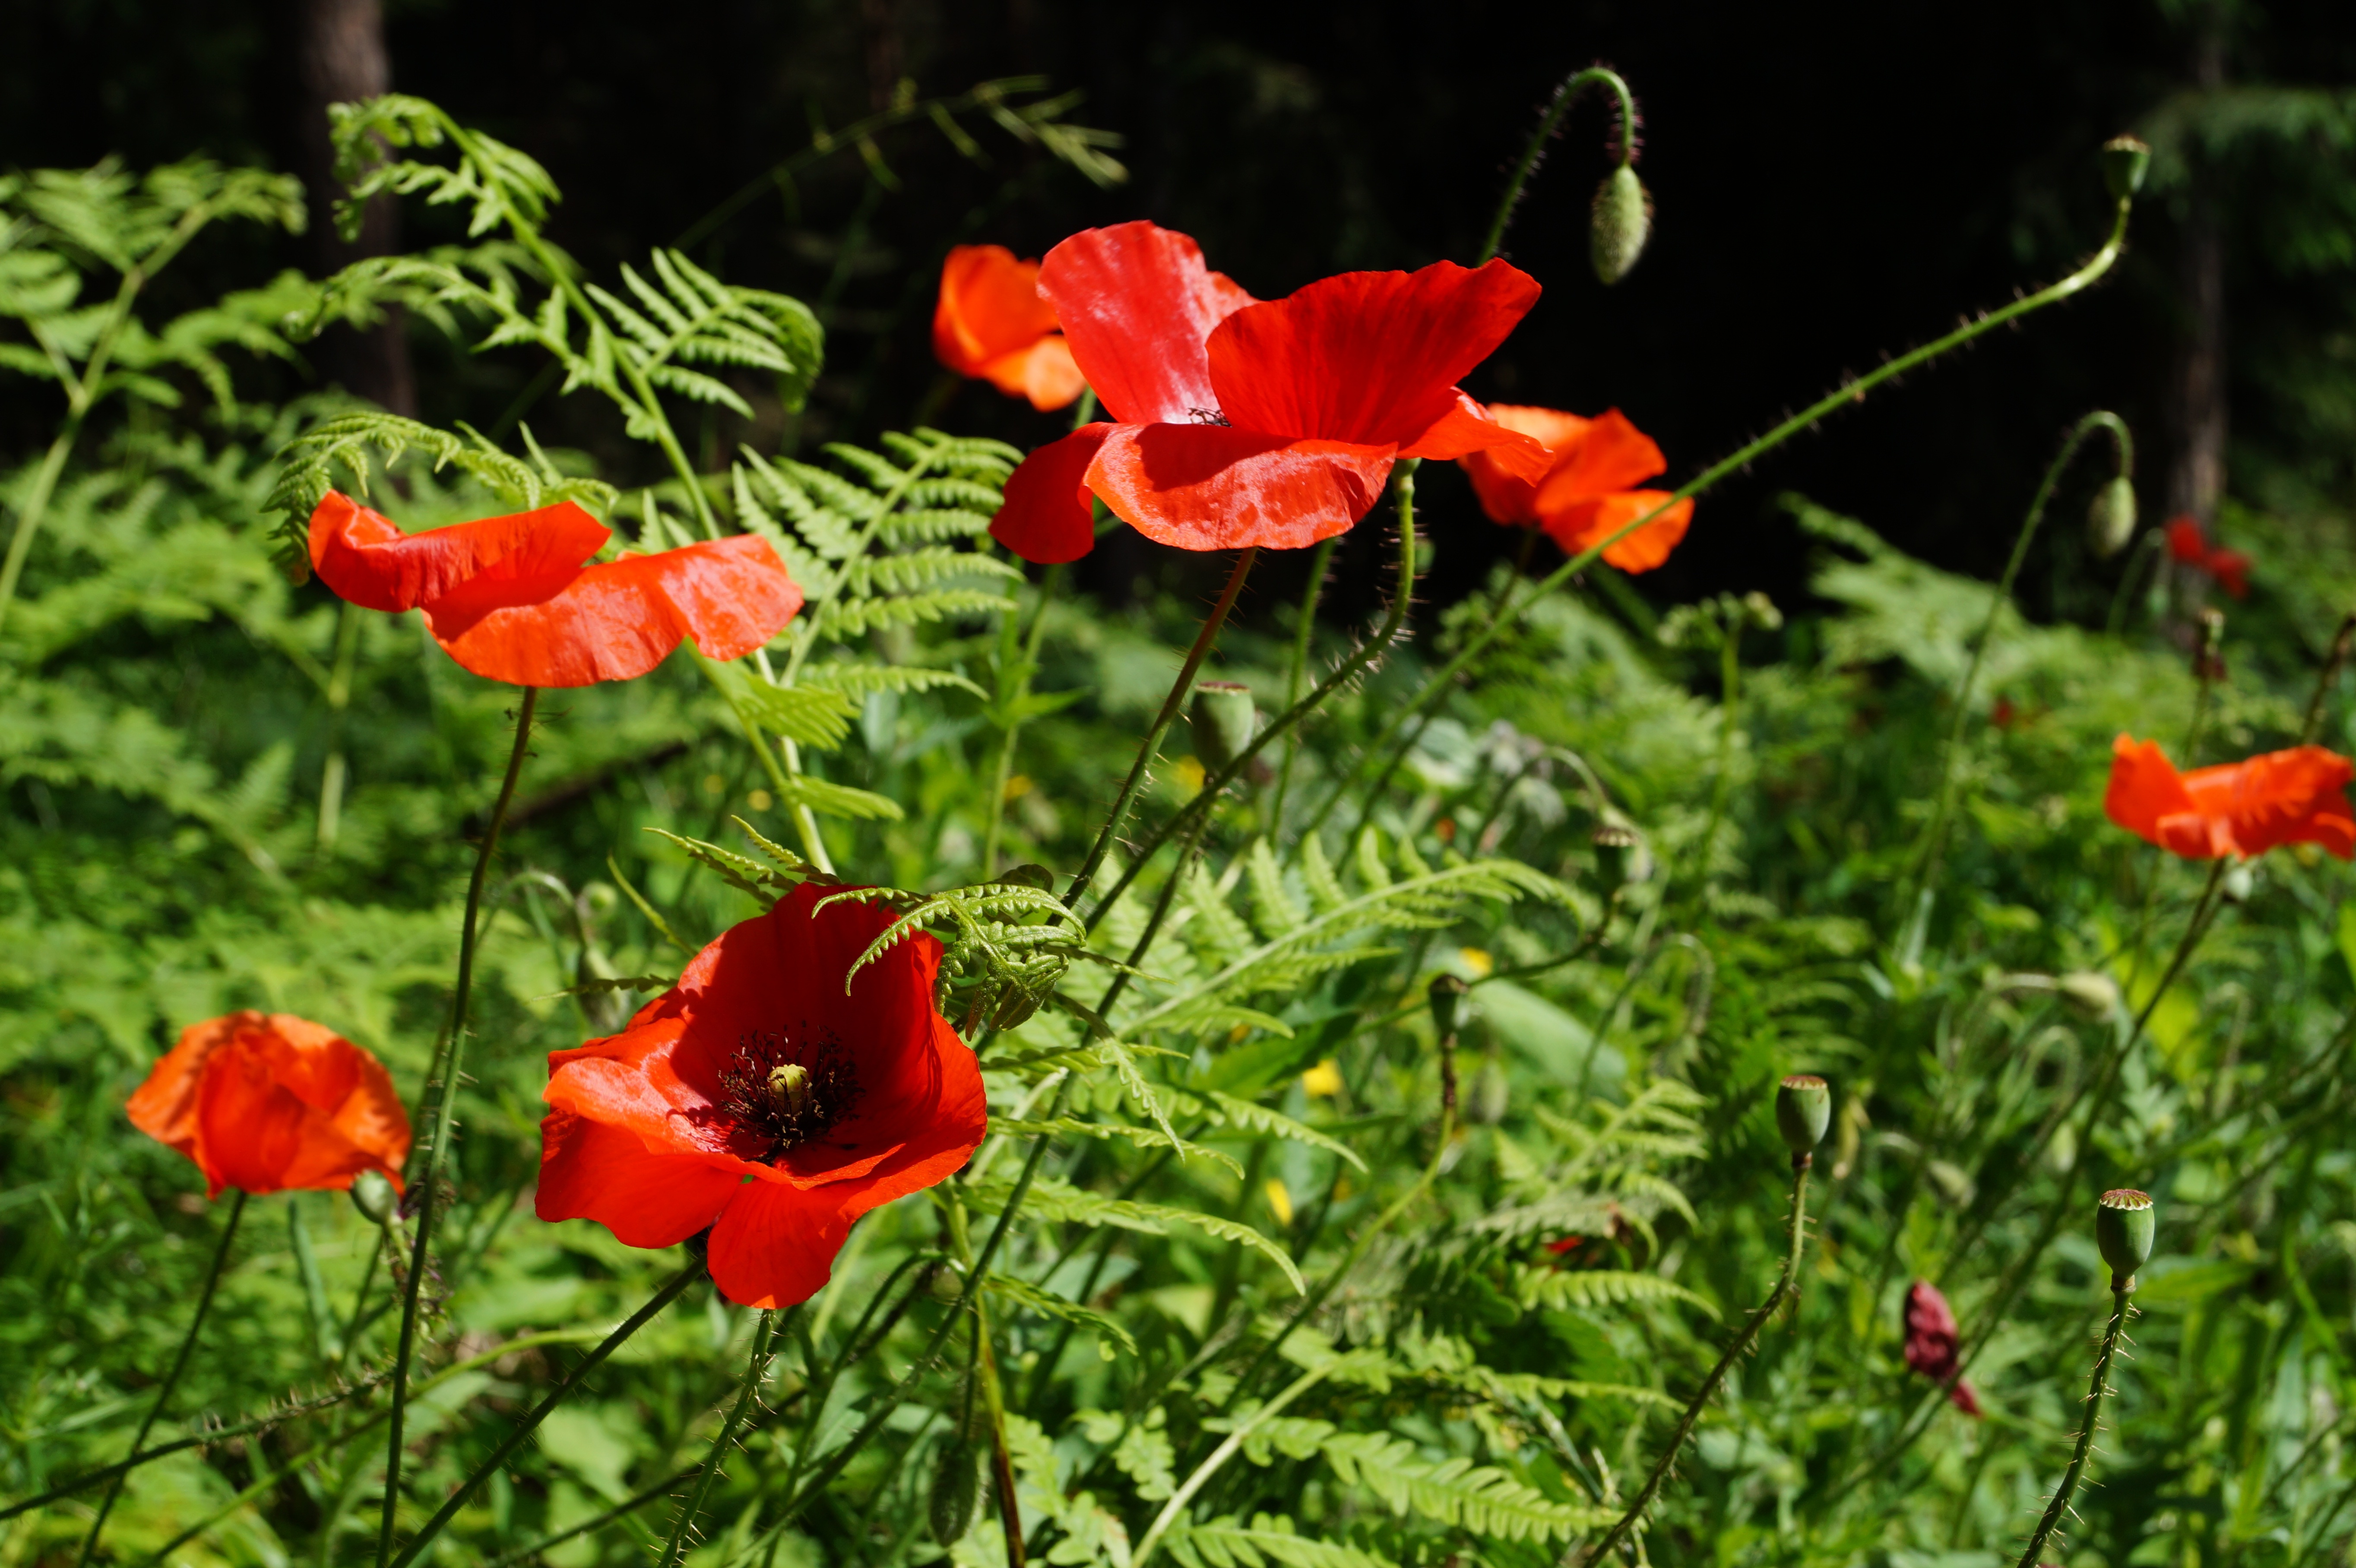
nature, blossom, plant, meadow, flower, petal, bloom, red, botany, close, flora, wildflower, klatschmohn, poppy flower, red poppy, poppy, faded, coquelicot, flowering plant, mohngewaechs, field of poppies, poppy capsule, annual plant, land plant, poppy family